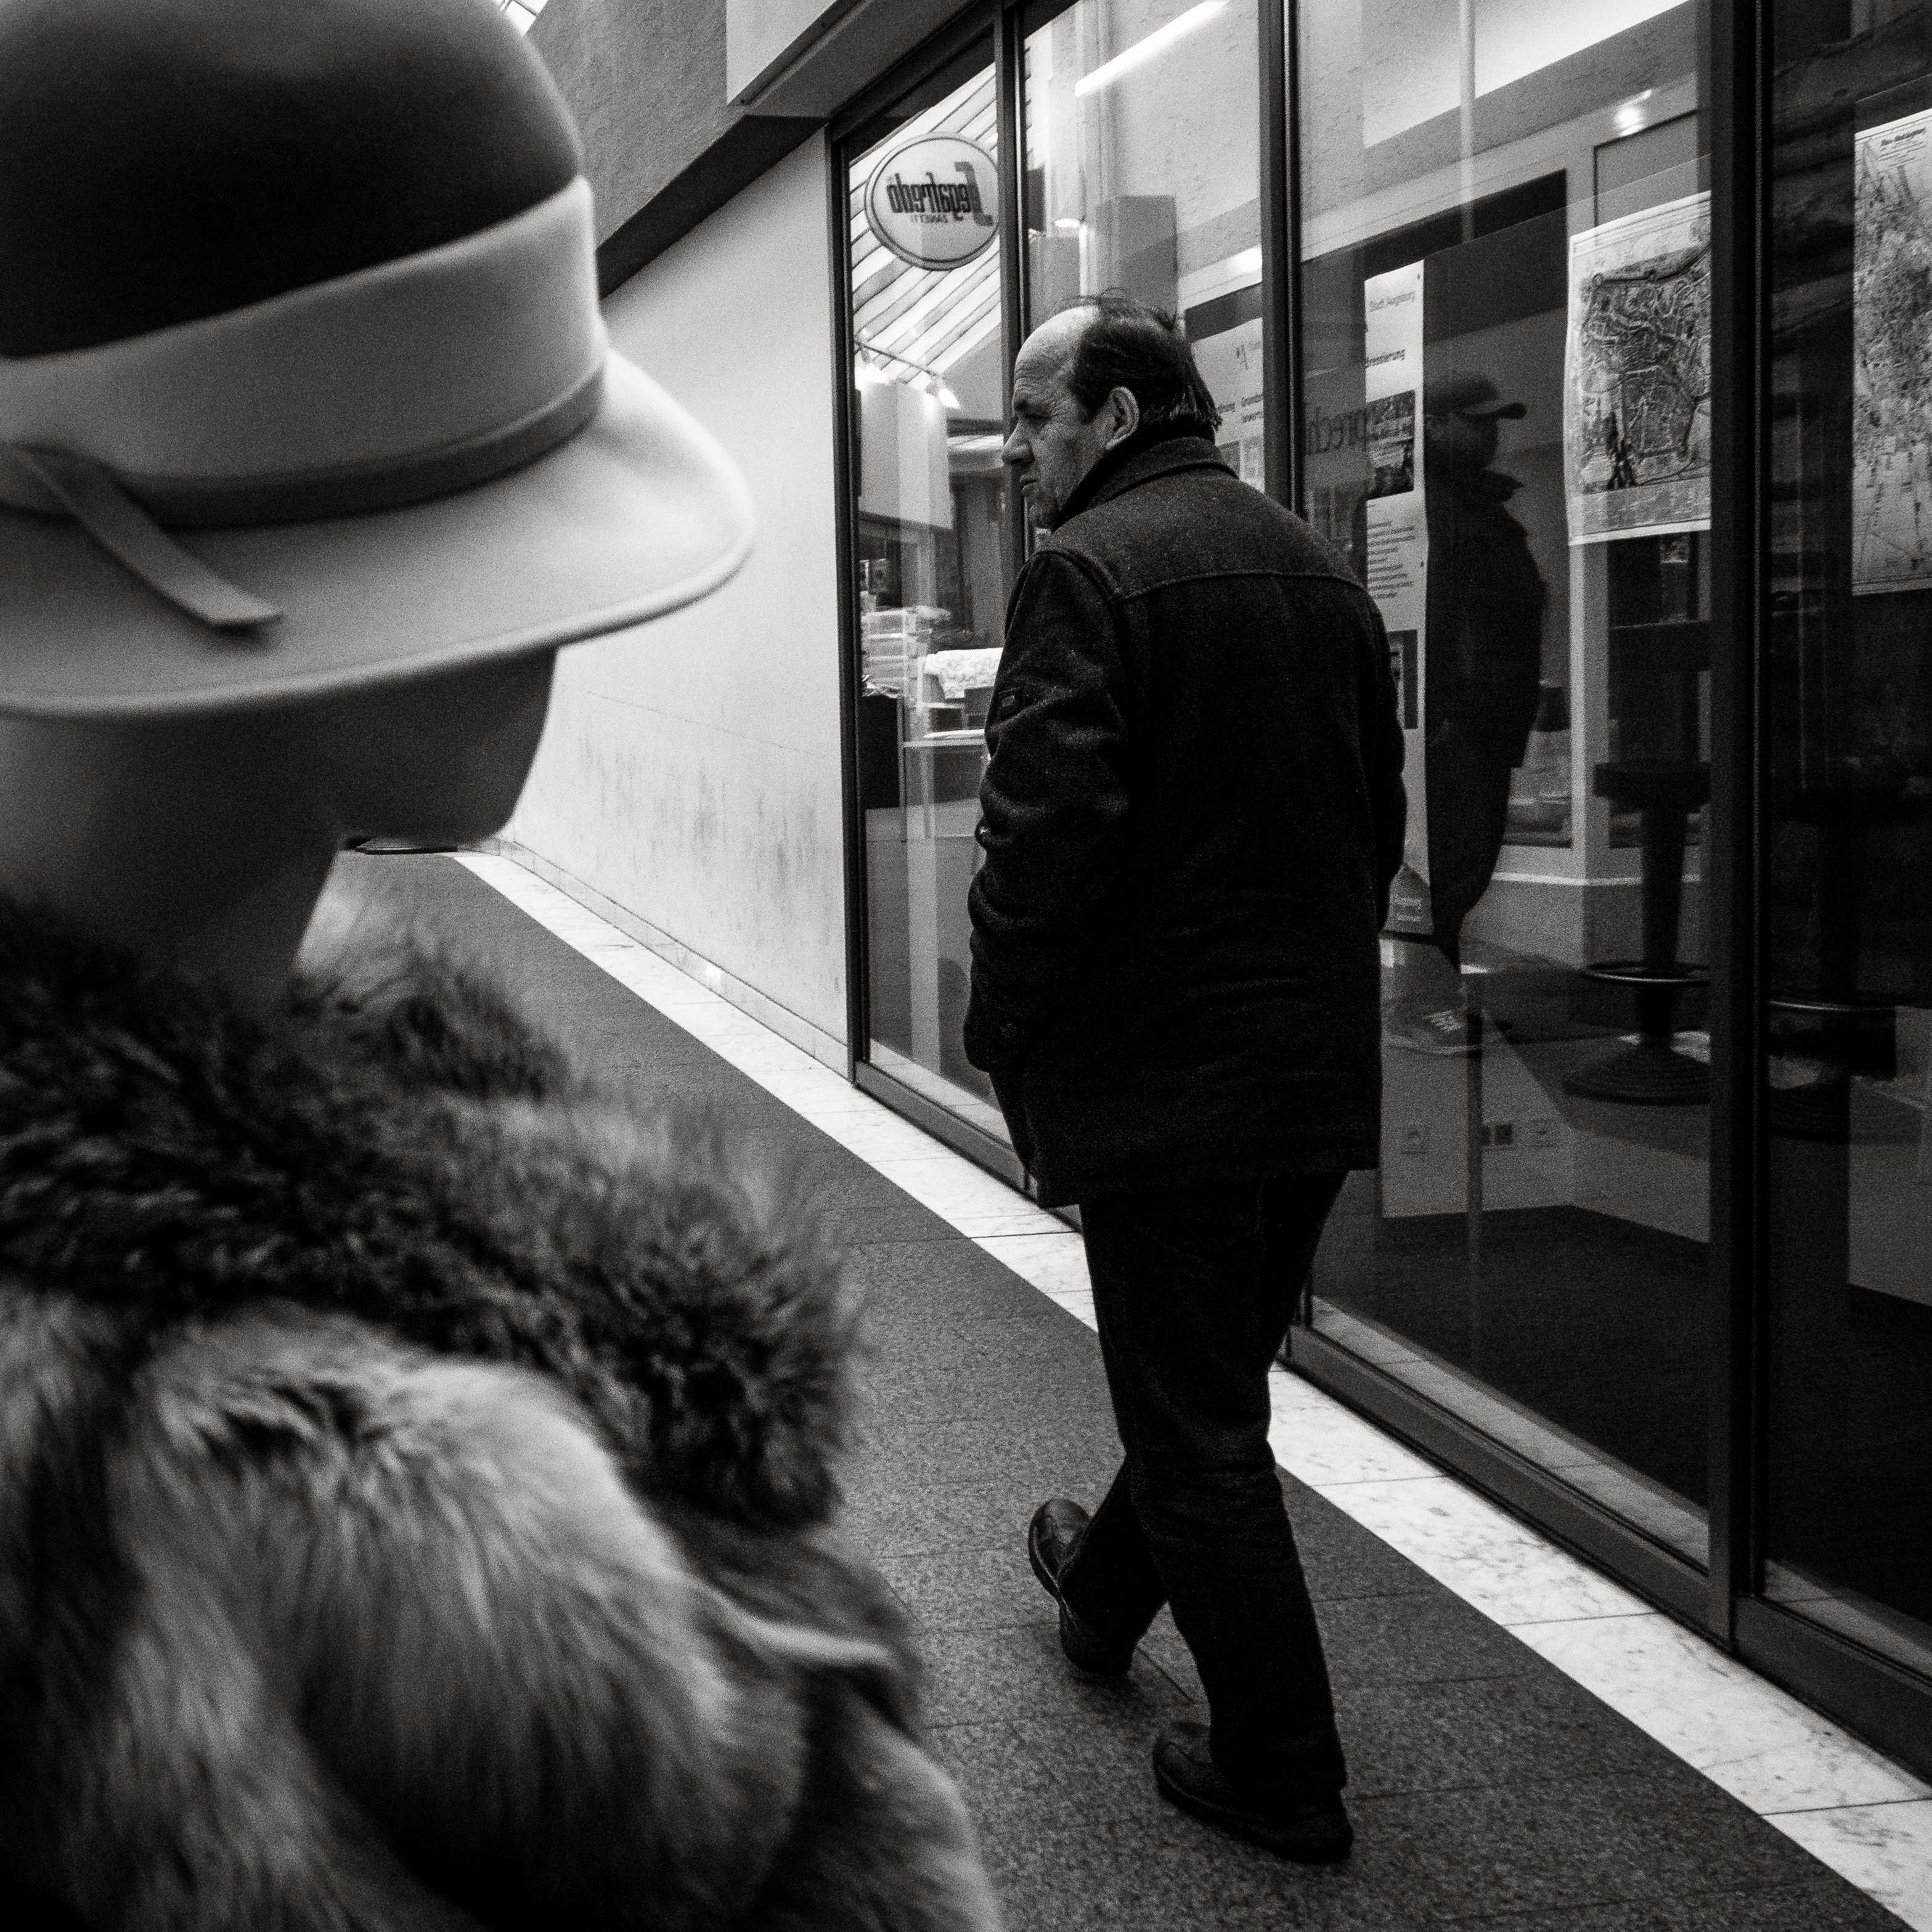
man, walking, black and white, people, road, white, street, city, explore, hut, standing, fur, coat, color, hat, clothing, black, monochrome, streetphotography, flickr, bw, blackandwhite, project, candid, creativecommons, infrastructure, stadt, photograph, passage, snapshot, germany, deutschland, sw, scene, bayern, bavaria, schwarzweis, 11, image, clothes, menschen, strase, unposed, ungestellt, strasenfotografie, durchgang, mann, 365, 366, augsburg, erwachsener, project365, projekt, szene, adult, photoaday, pictureaday, project366, streettog, tog, zweisichtde, zweisichtig, bekleidung, kleidung, mantel, stehend, sonydscrx100ii, sonyrx100ii, flanieren, gehen, schlendern, spazieren, strolling, pedestrianprecinct, pedestrianzone, fusg ngerzone, 07bescheidenheit, monochrome photography